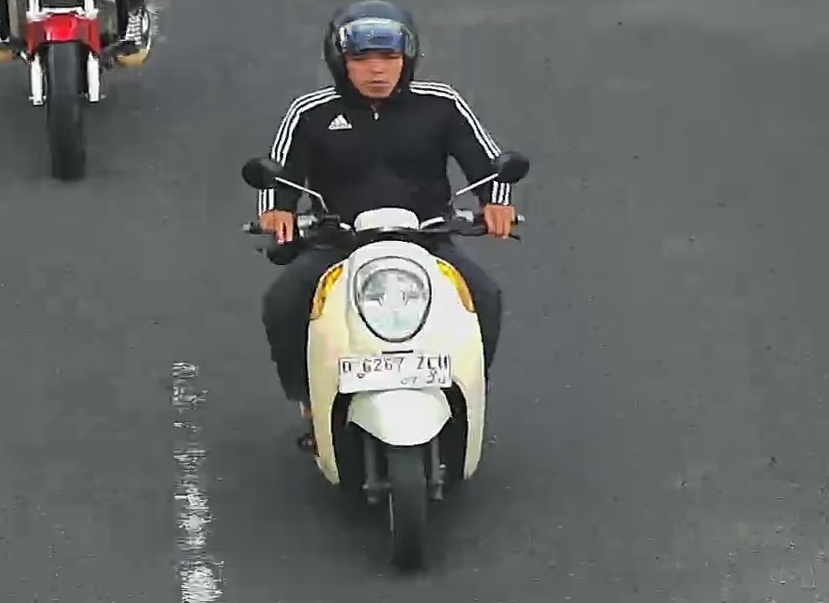
person-with-helmet: 1
person-without-helmet: 0